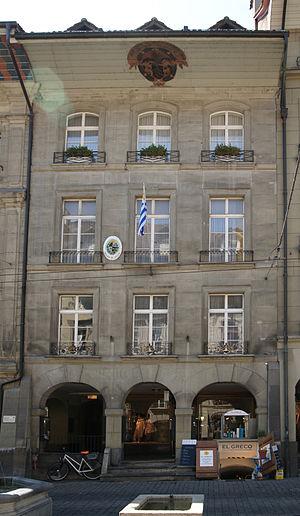
La famille de Diesbach est une famille subsistante de la noblesse suisse, de la noblesse française et de la noblesse belge, originaire de Suisse, anoblie au Saint-Empire en 1434. Elle tire son nom de la seigneurie de Diessbach près de Thoune, dans le canton de Berne, en Suisse.
Voici les représentations diplomatiques de l'Uruguay à l'étranger :